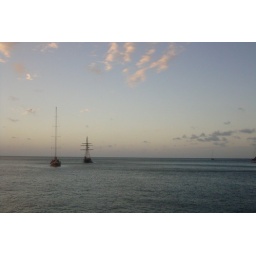
Two boats sailing past my boat at the Whitsundays Islands in Australia